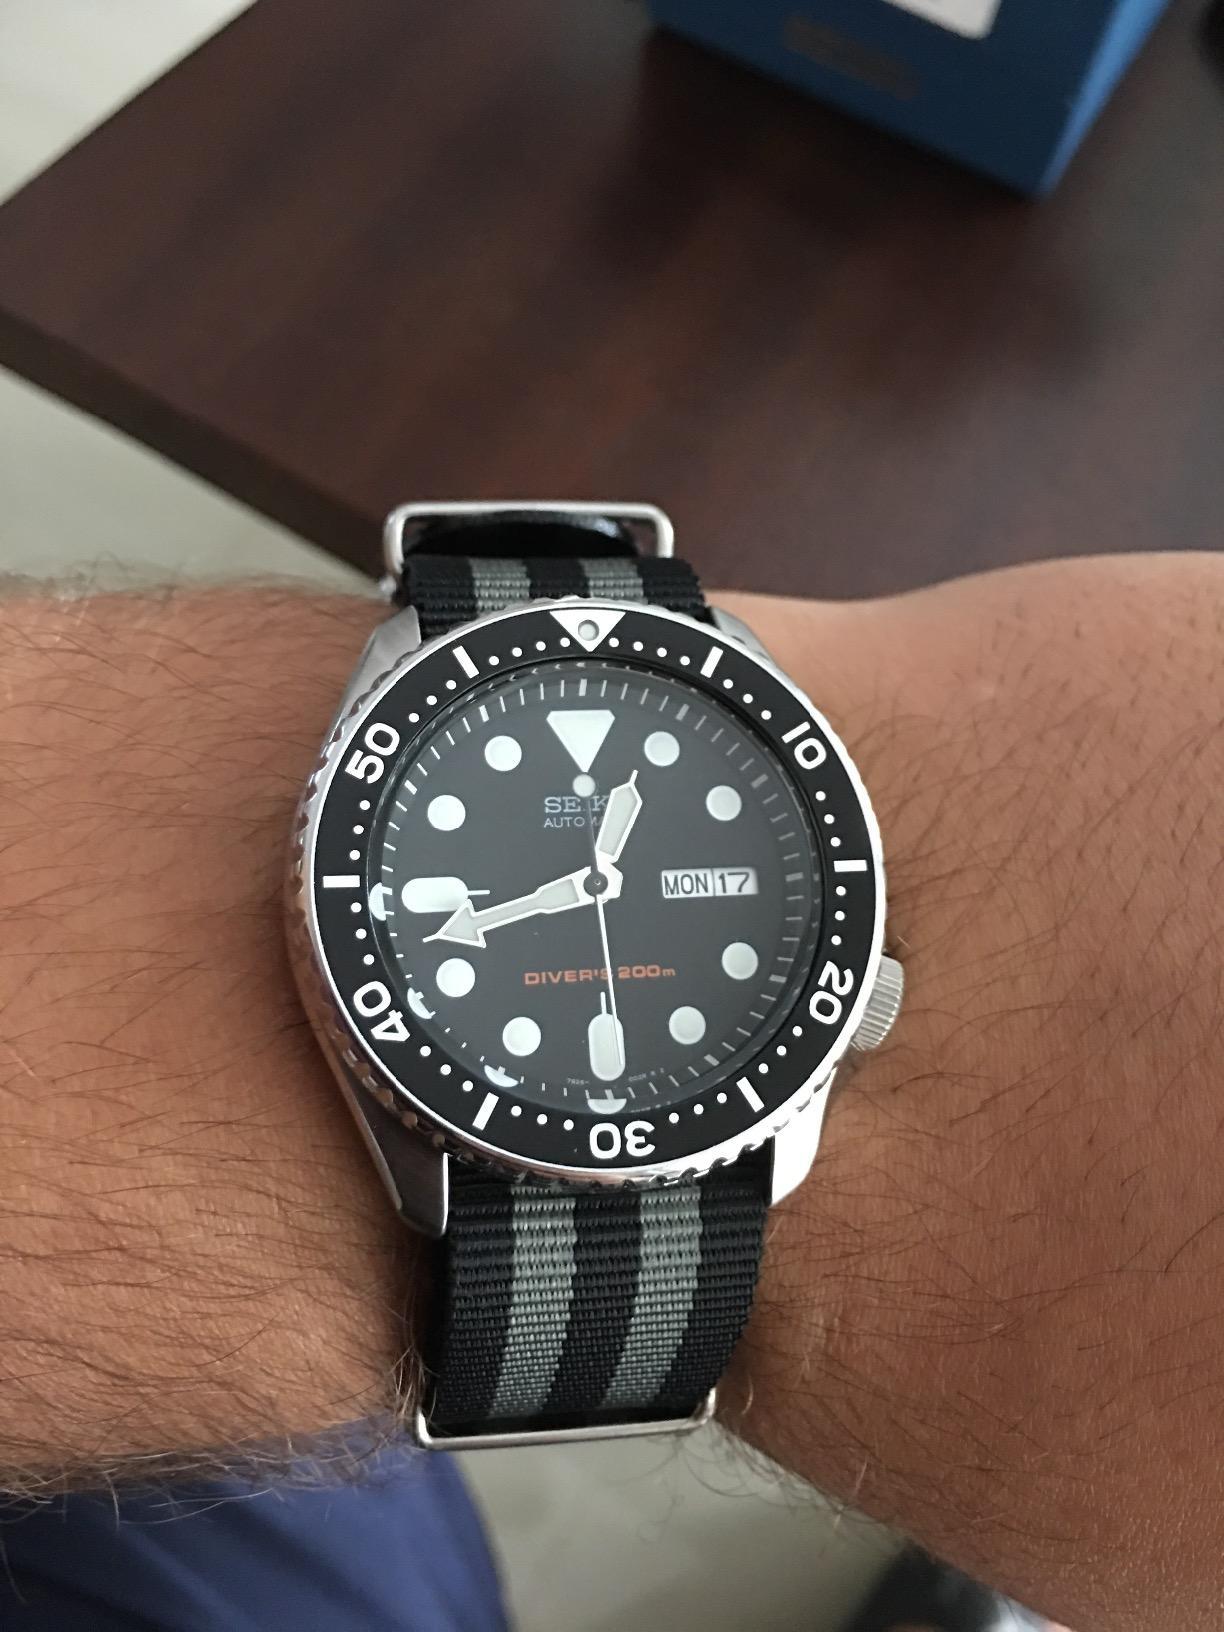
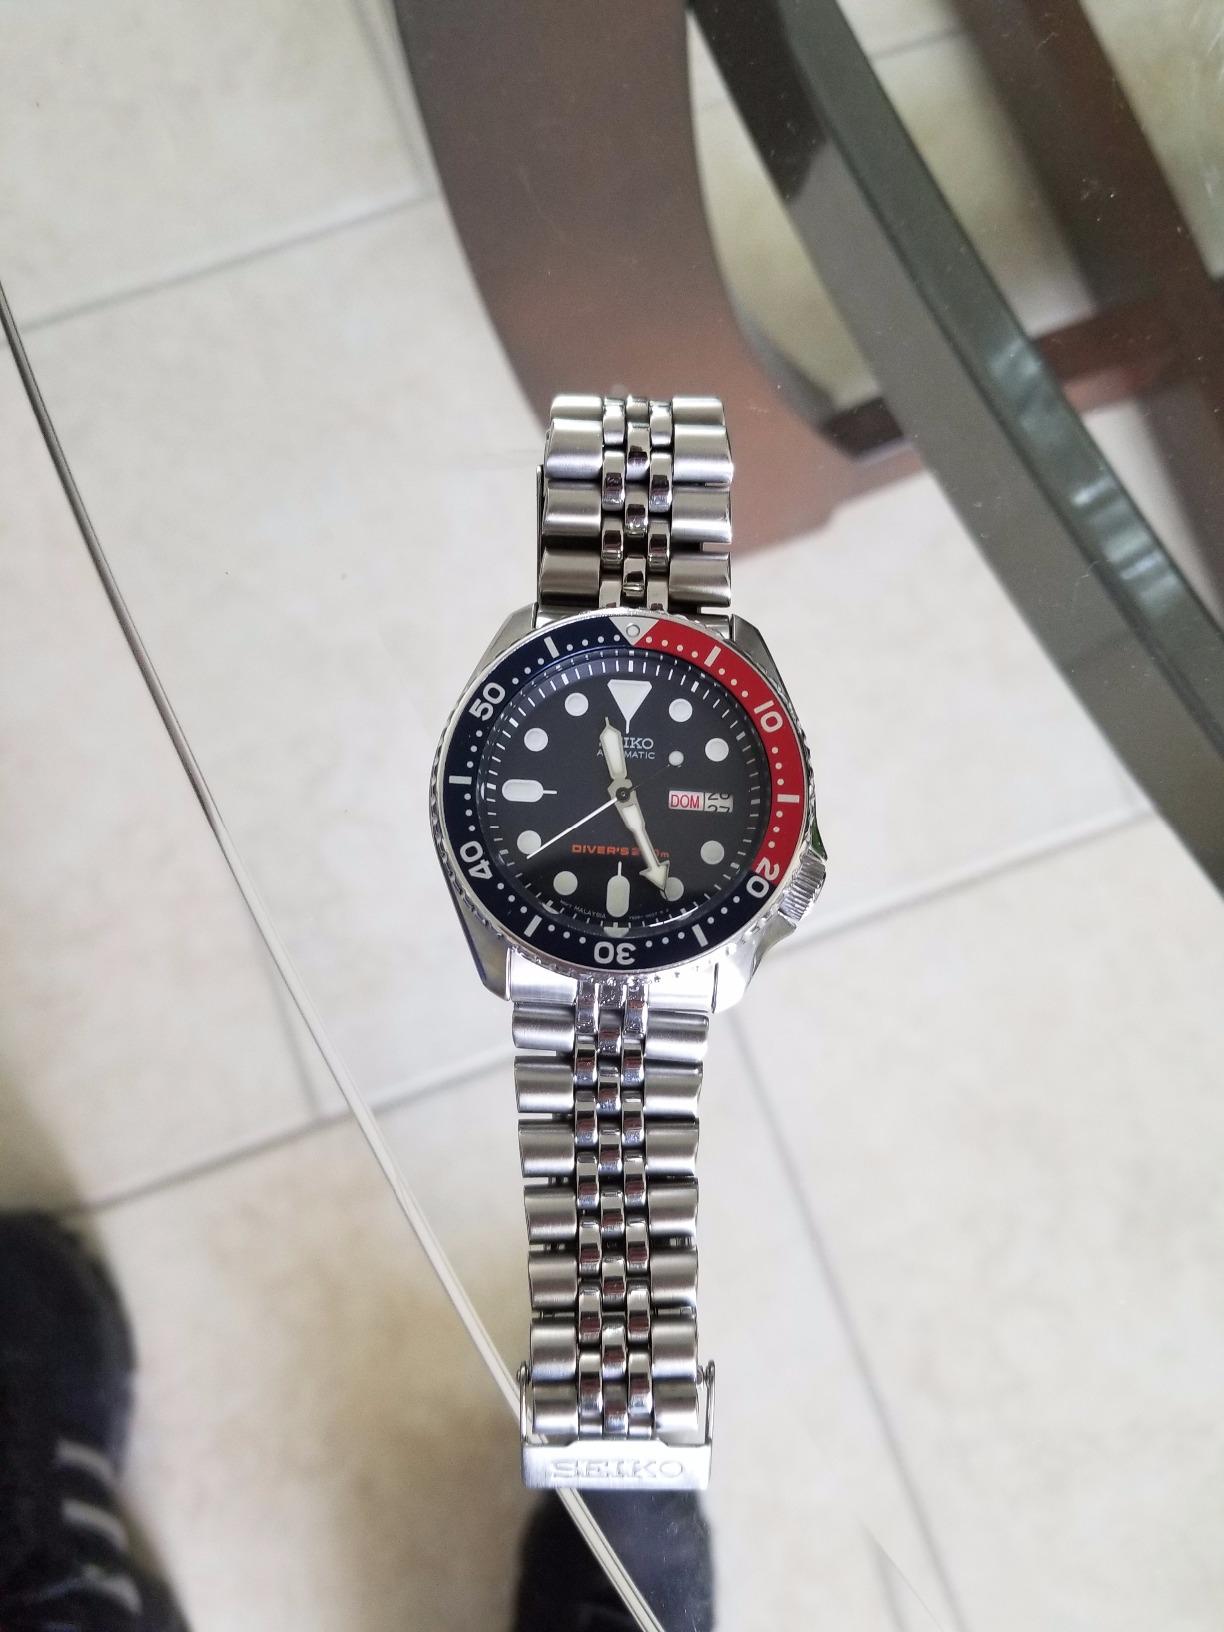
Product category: accessories_watch
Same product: no